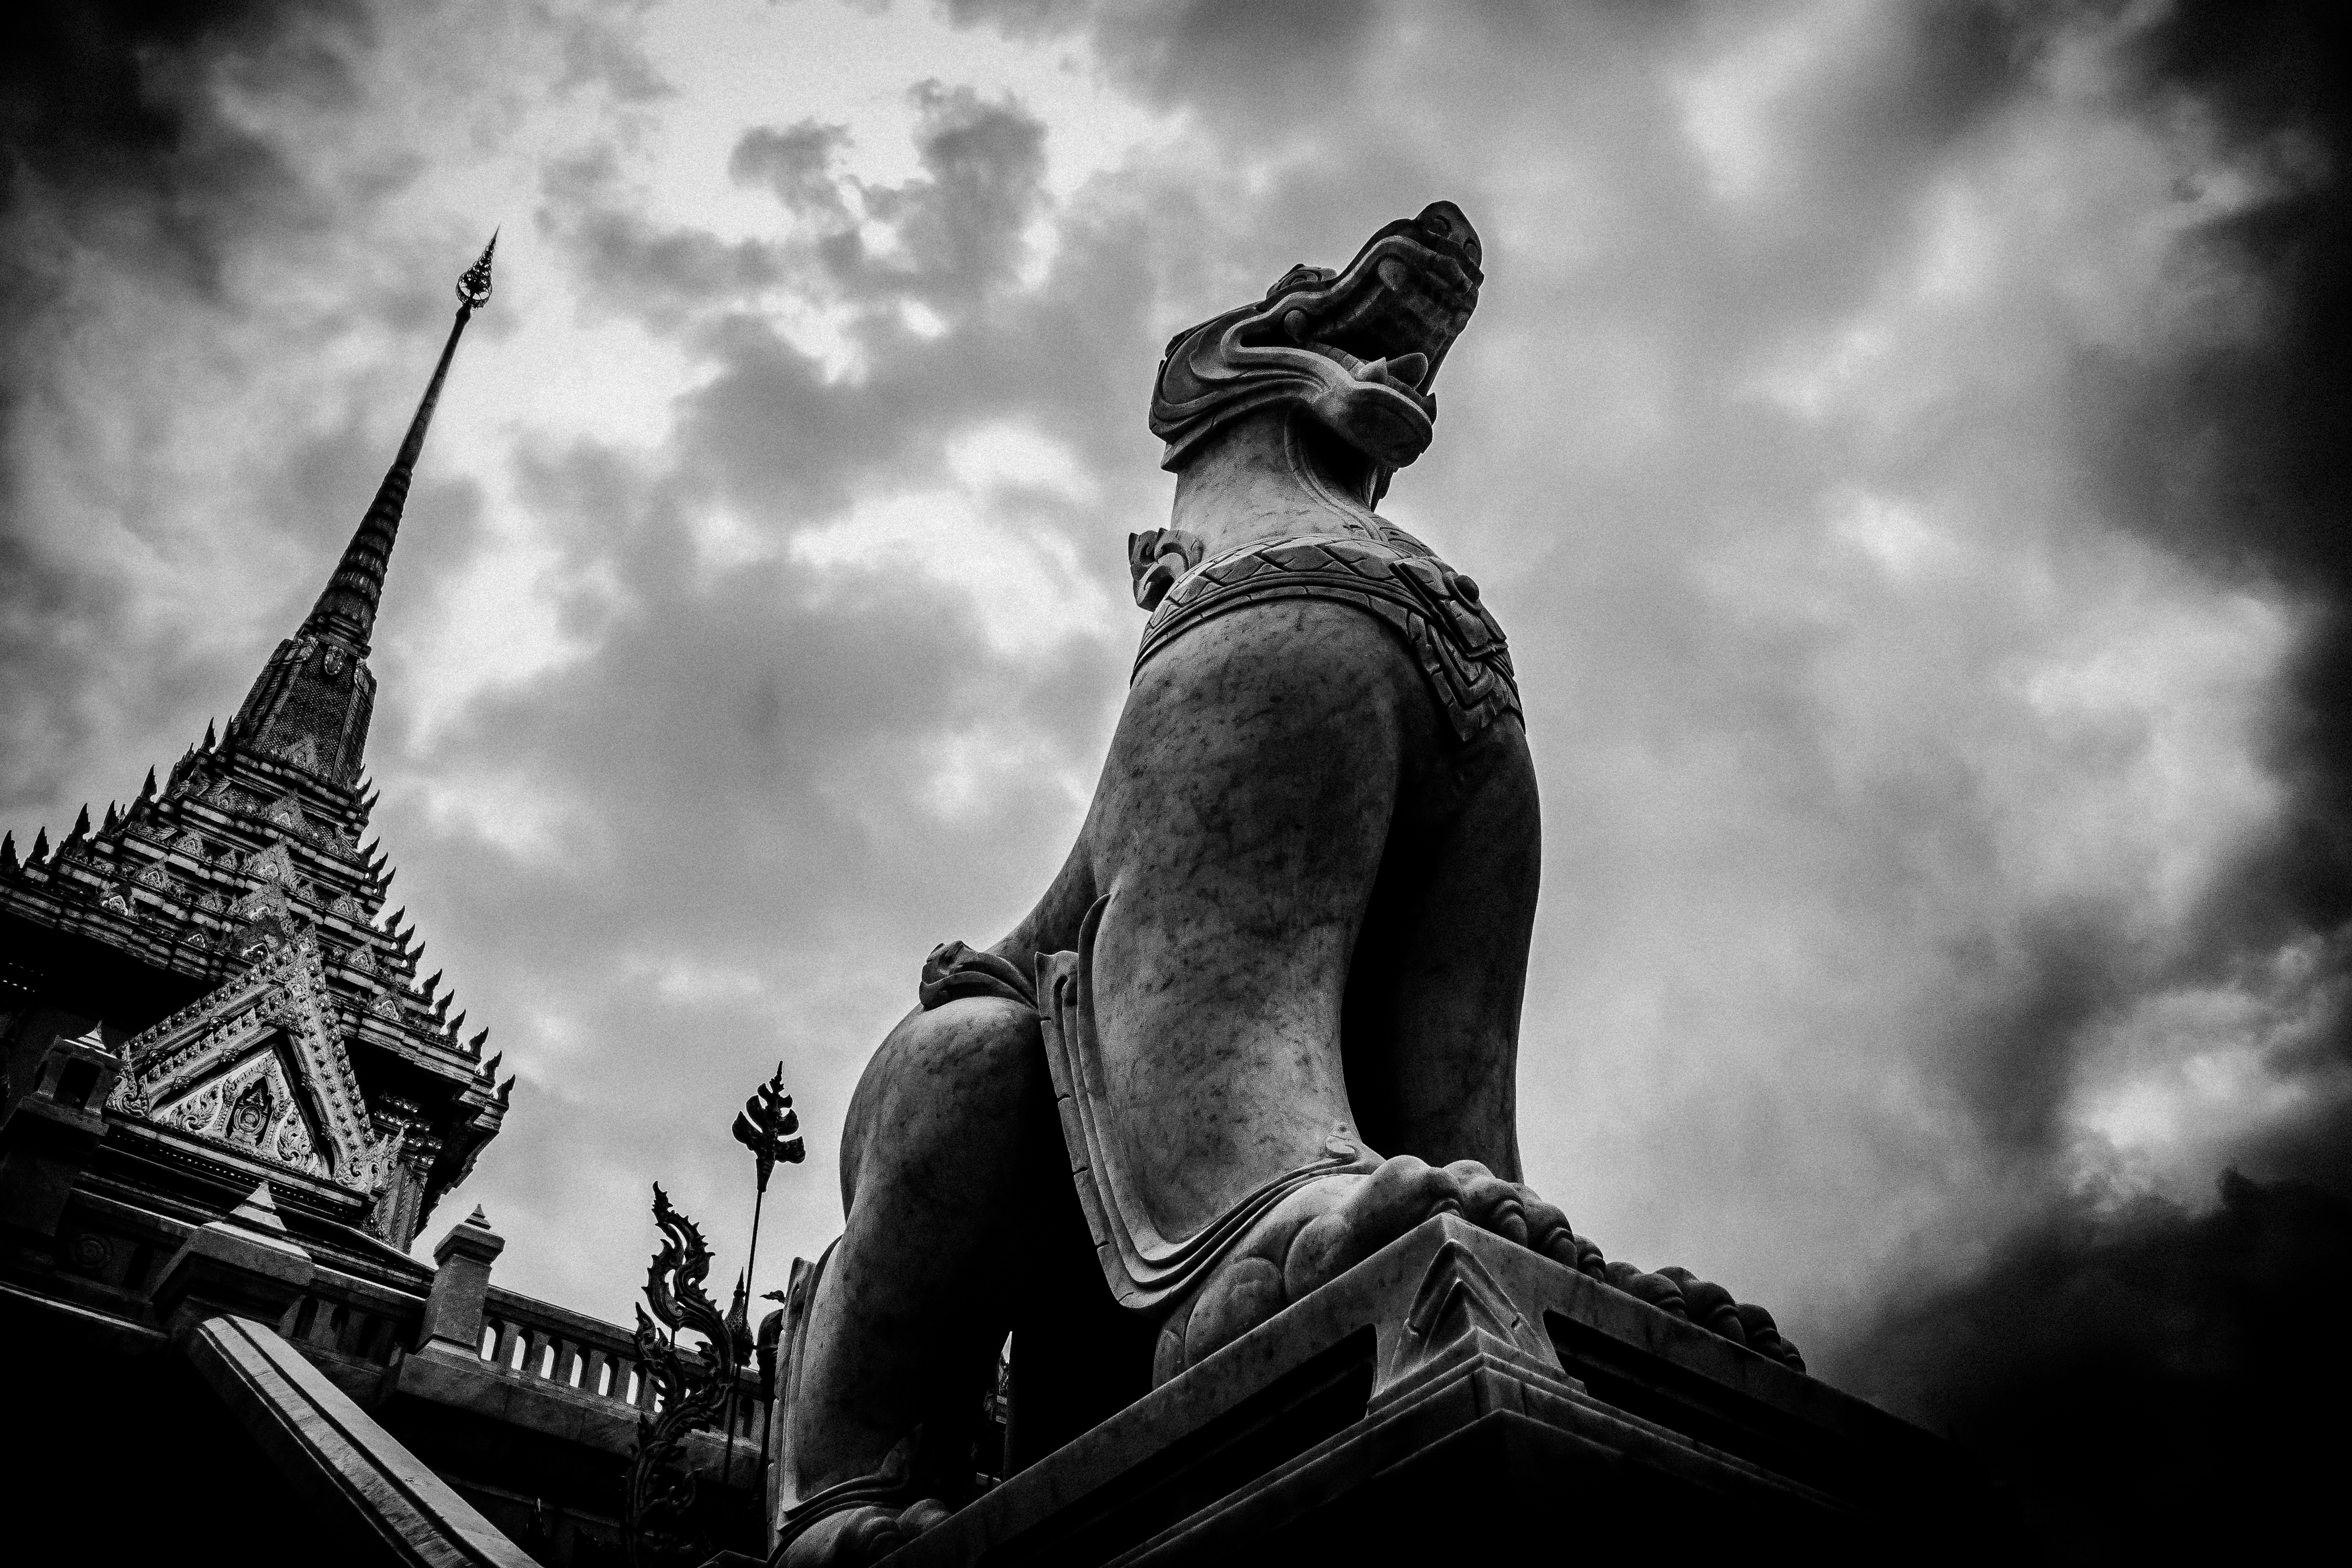
ancient, animal, antique, architecture, art, asia, asian, background, beautiful, blue, buddhist, building, church, city, culture, decoration, design, entrance, front, holiday, landmark, lion, old, religion, religious, sculpture, sky, statue, symbol, temple, thai, thailand, tourism, traditional, travel, wat, white, black and white, monochrome photography, monochrome, monument, cloud, photography, stock photography, style, mythology